Paul Bradley Carr

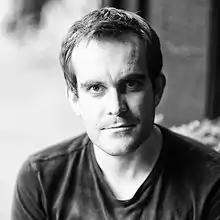

Paul Bradley Carr (born 7 December 1979) is a British writer, journalist and commentator, based in San Francisco. He has also—as he wrote on his official website—"edited various publications and founded numerous businesses with varying degrees of abysmal failure."